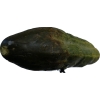
Label: cucumber